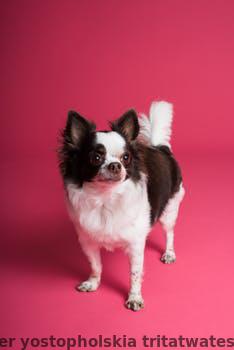
Label: Watermark